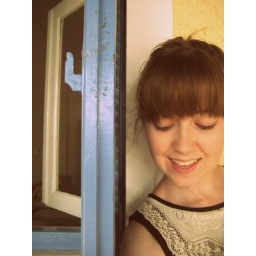
Here's a detail on the lace on my dress and the pretty blue window of my hotel room in Aegina Marina, Aegina.